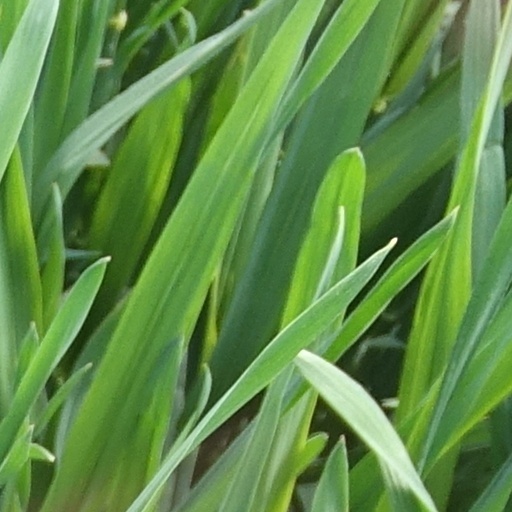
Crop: wheat